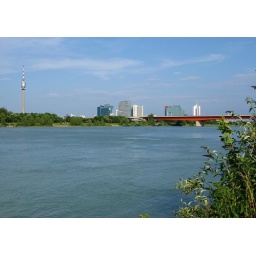
blue danube river with the UNO building in Vienna....